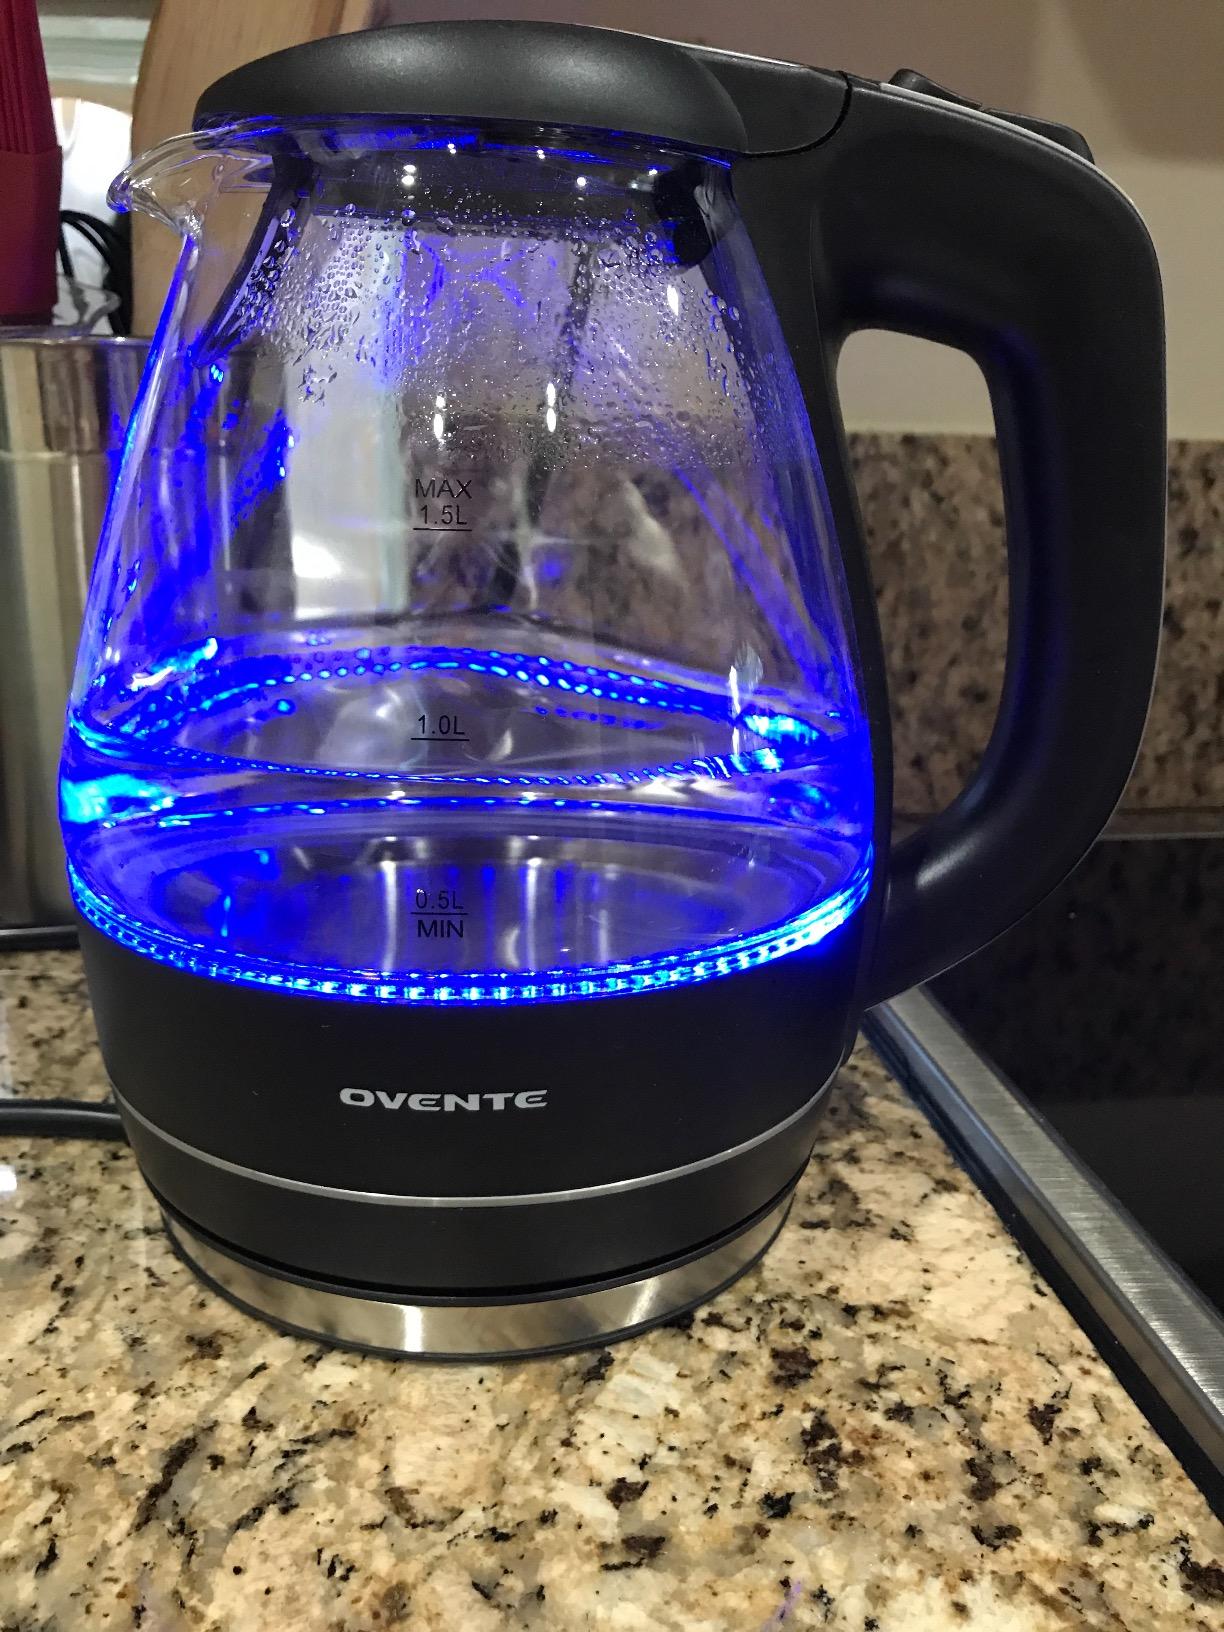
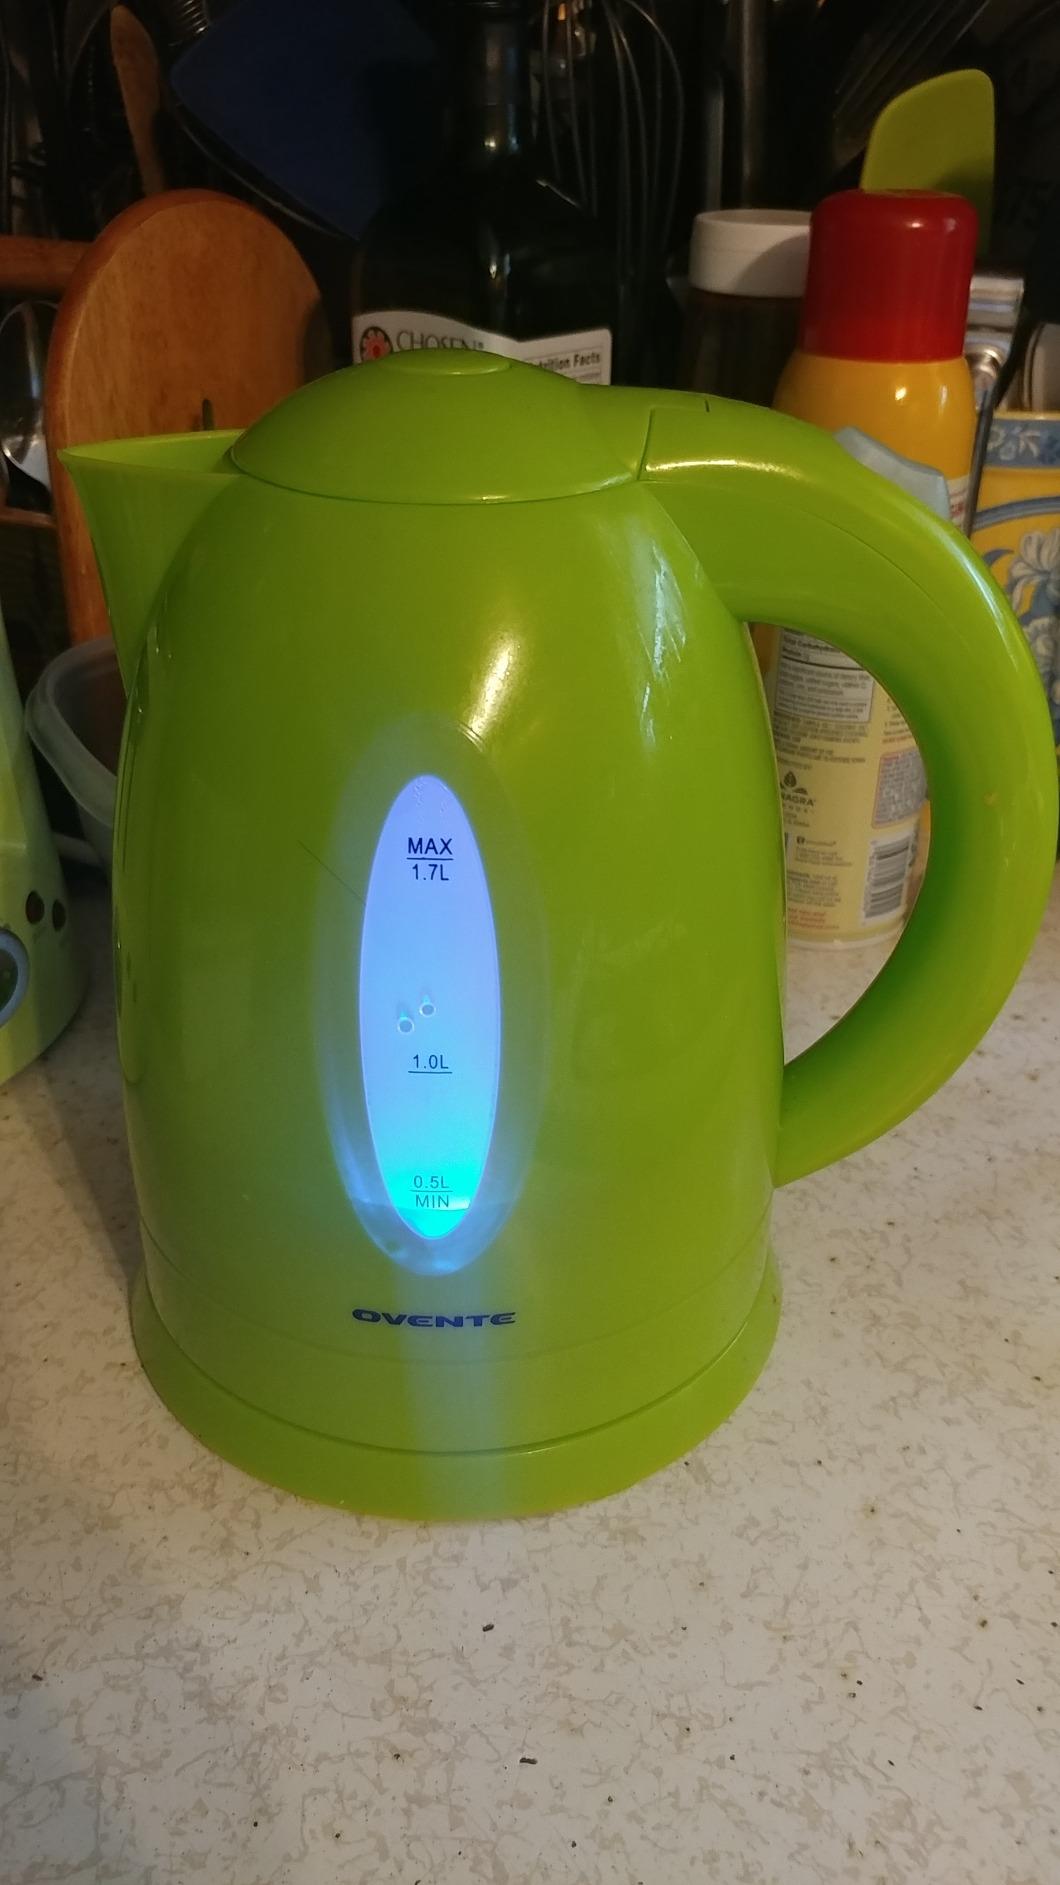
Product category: items_kettle
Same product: no